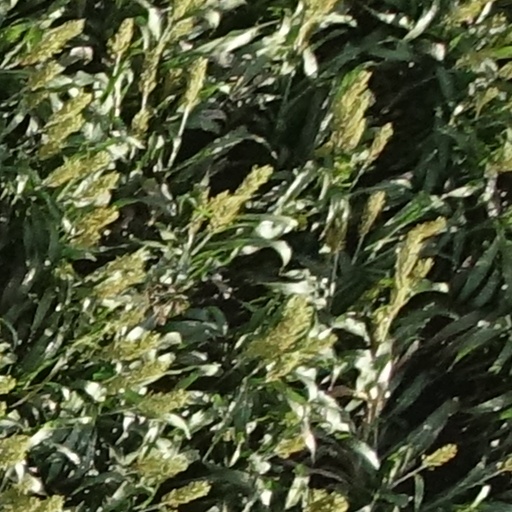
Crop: sorghum